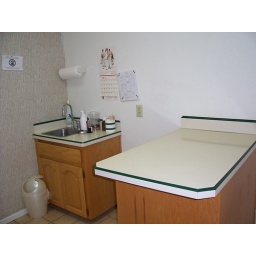
Each exam has sink, built in cabinet with table top, client chair.